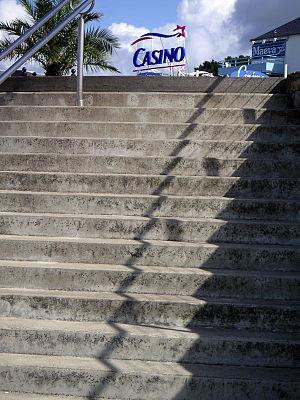
Le Casino de Bénodet vu de la plage.
Bénodet est une commune française située dans le sud du département du Finistère, en région Bretagne. C'est une station balnéaire classée. La commune se dénommait Perguet jusqu'en 1878. Ses habitants s'appellent les Bénodétois. Le slogan de la ville est « Bénodet, la station balnéaire 5 étoiles ! » auquel s'est récemment ajouté « La station cinq étoiles ». Bénodet fait désormais partie de la « Riviera bretonne », nouvelle appellation touristique réunissant, outre Bénodet, Fouesnant et La Forêt-Fouesnant.